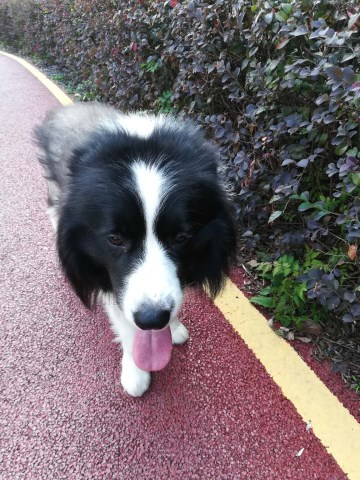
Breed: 2594-n000109-Border_collie